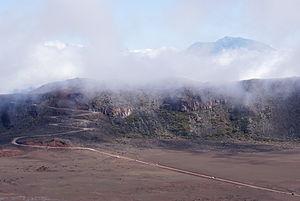
La route forestière du Volcan, la Plaine des Sables et le Pas des Sables, vus du sommet du Piton Chisny
Le pas des Sables est un point géographique de l'île de La Réunion, un département d'outre-mer français dans le sud-ouest de l'océan Indien. Lieu de passage permettant le franchissement du rempart des Sables, il est situé à environ 2 347 mètres d'altitude sur la frontière communale entre Saint-Joseph à l'ouest et Sainte-Rose à l'est. De fait, on le trouve sur le bord oriental du plateau du massif du Piton de la Fournaise appelé plaine des Remparts en surplomb d'un autre plateau appelé plaine des Sables. Il est traversé par la route forestière du Volcan, une route qui monte depuis Bourg-Murat jusqu'au pas de Bellecombe-Jacob, autre point de vue situé plus à l'ouest.